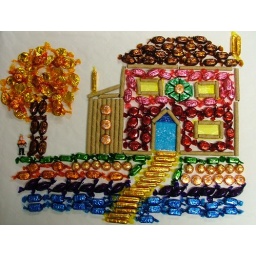
Quality house by the river